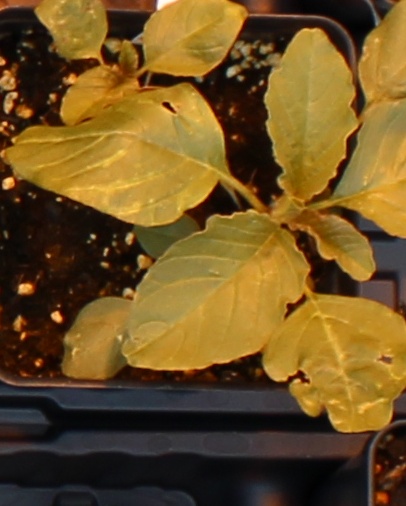
Label: Redroot Pigweed